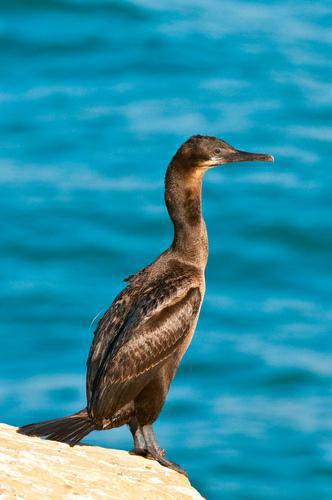
A photo of a pelagic cormorant